2384 Schulhof

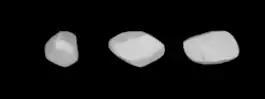
Lightcurve-based 3D-model of "Schulhof"

In April 2002, a rotational lightcurve of "Schulhof" was obtained from photometric observations at the U.S. Oakley Observatory. It gave a well-defined rotation period of hours with a brightness variation of 0.43 magnitude.